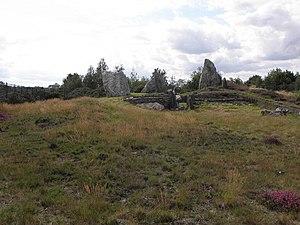
Tumulus du Château Bû à Saint-Just (35).